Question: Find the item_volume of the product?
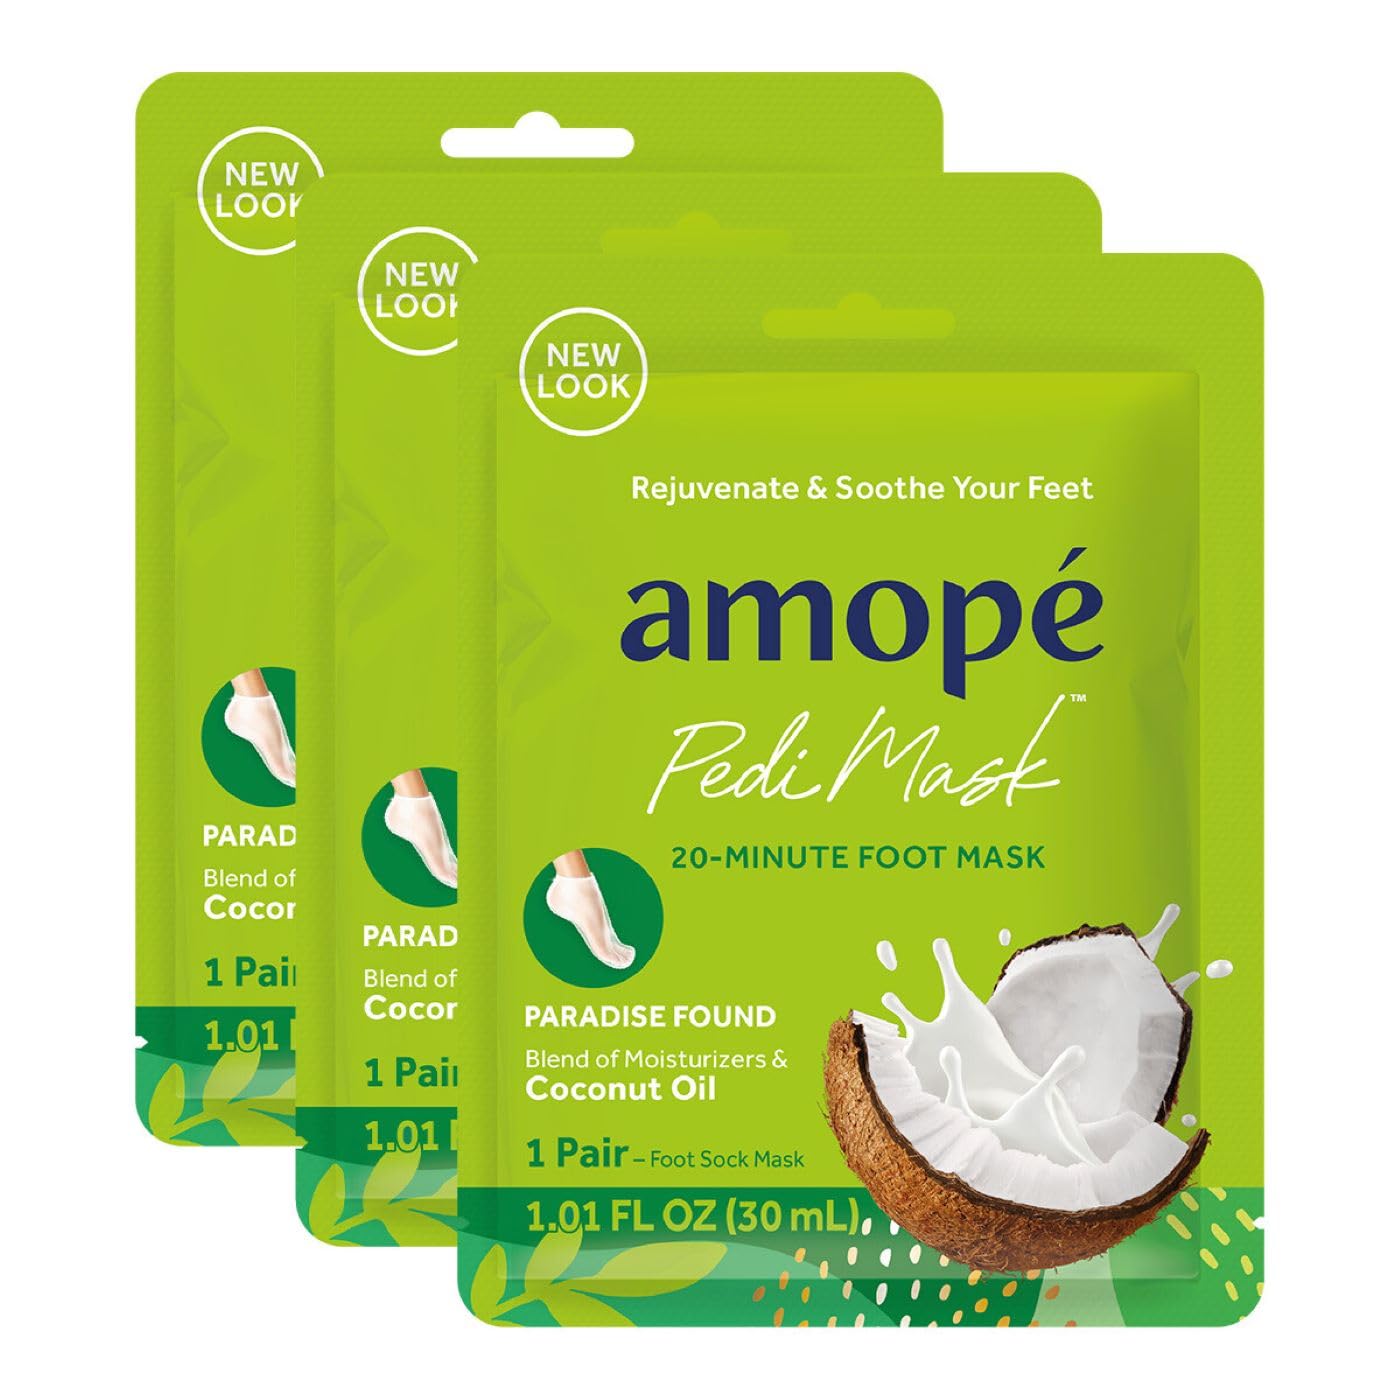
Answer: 1.01 fluid ounce